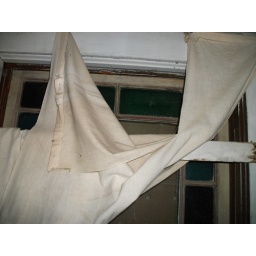
Stained glass window in Green Room